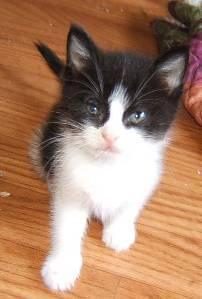
cat